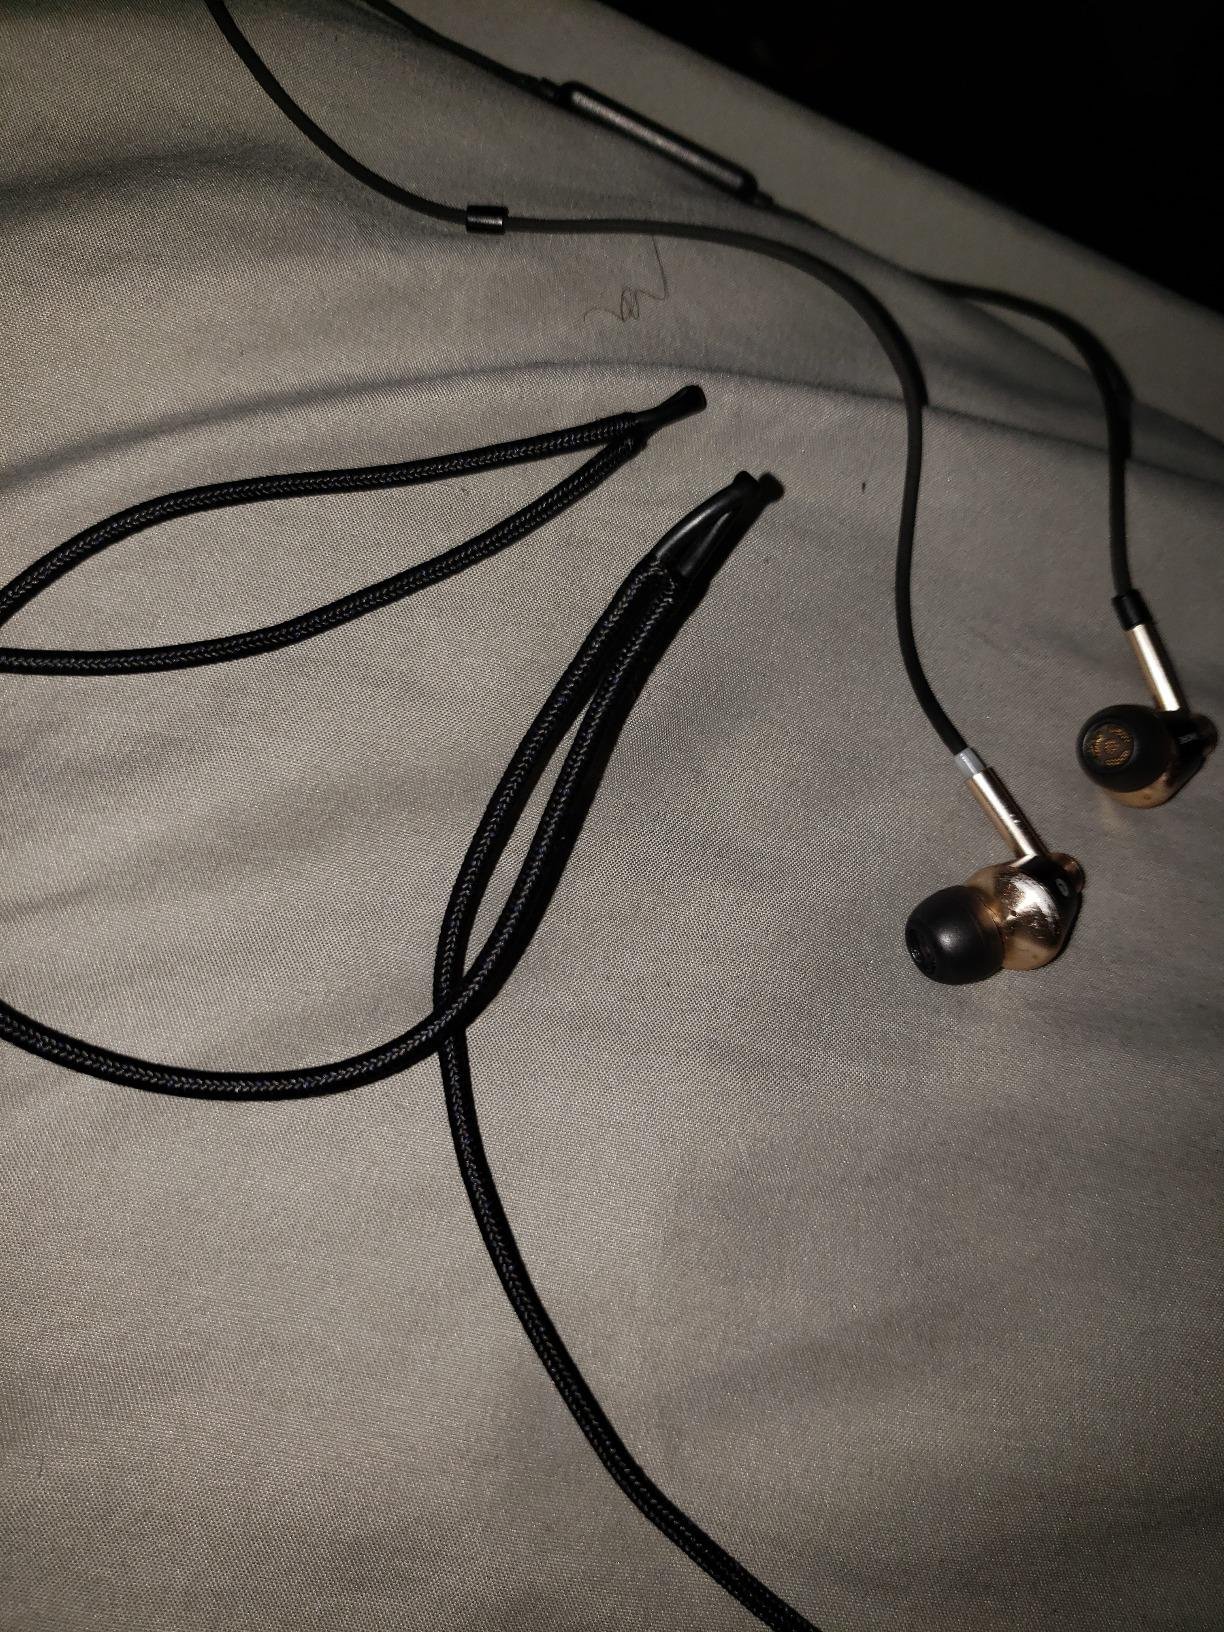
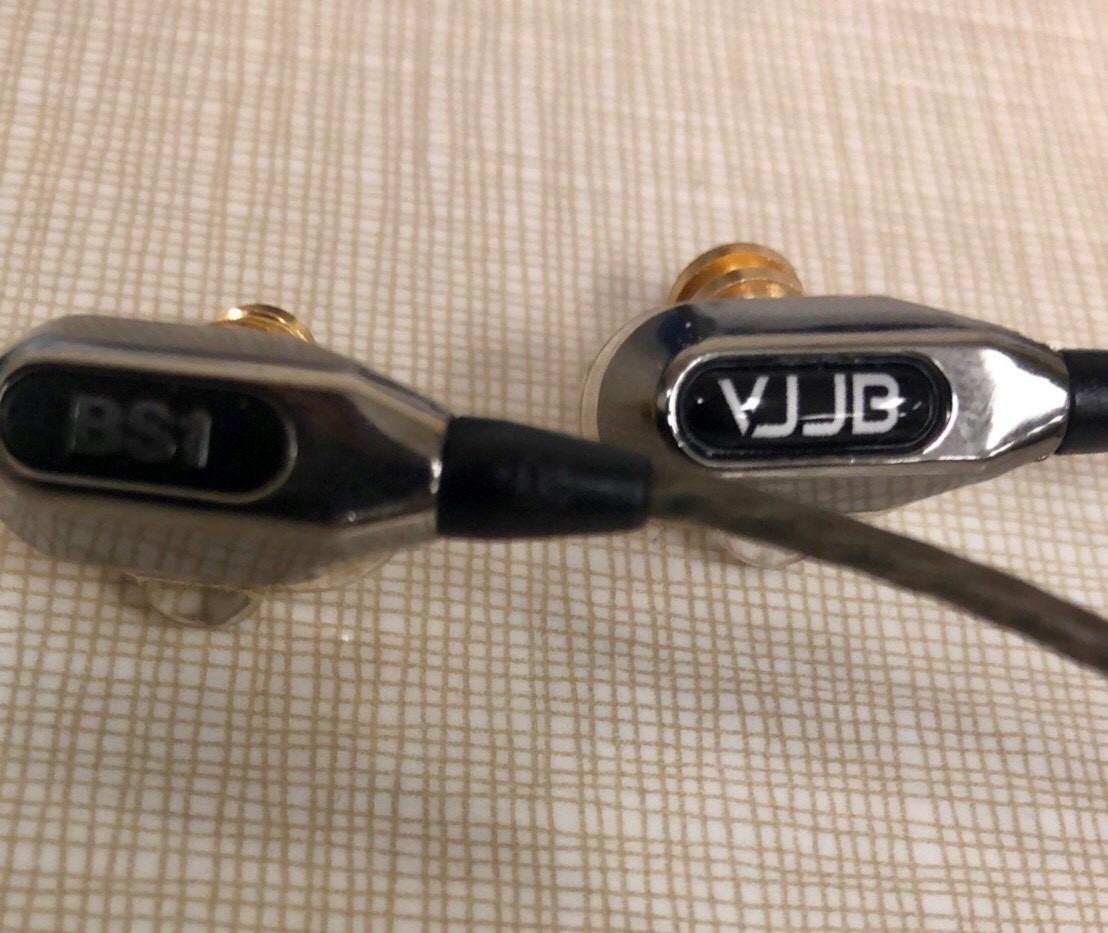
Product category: headphones
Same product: no